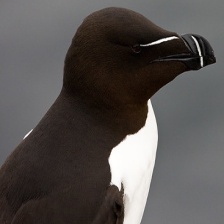
Species: RAZORBILL
Scientific name: ALCA TORDA